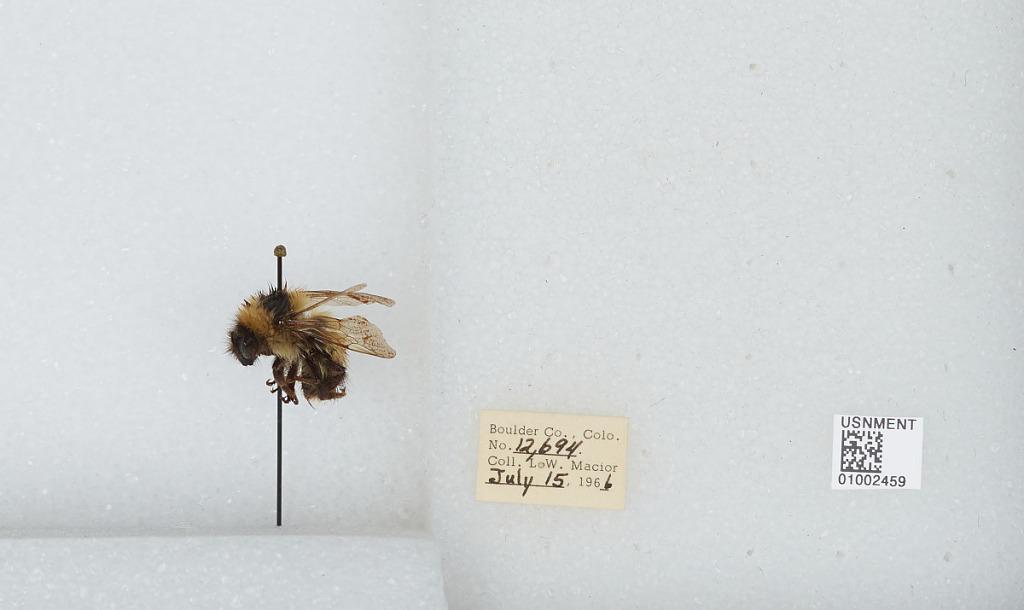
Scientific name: Bombus (Alpinobombus) balteatus Dahlbom
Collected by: L. Macior
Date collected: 1966-7-15
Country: United States
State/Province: Colorado
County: Boulder
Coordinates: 40.0275, -105.252